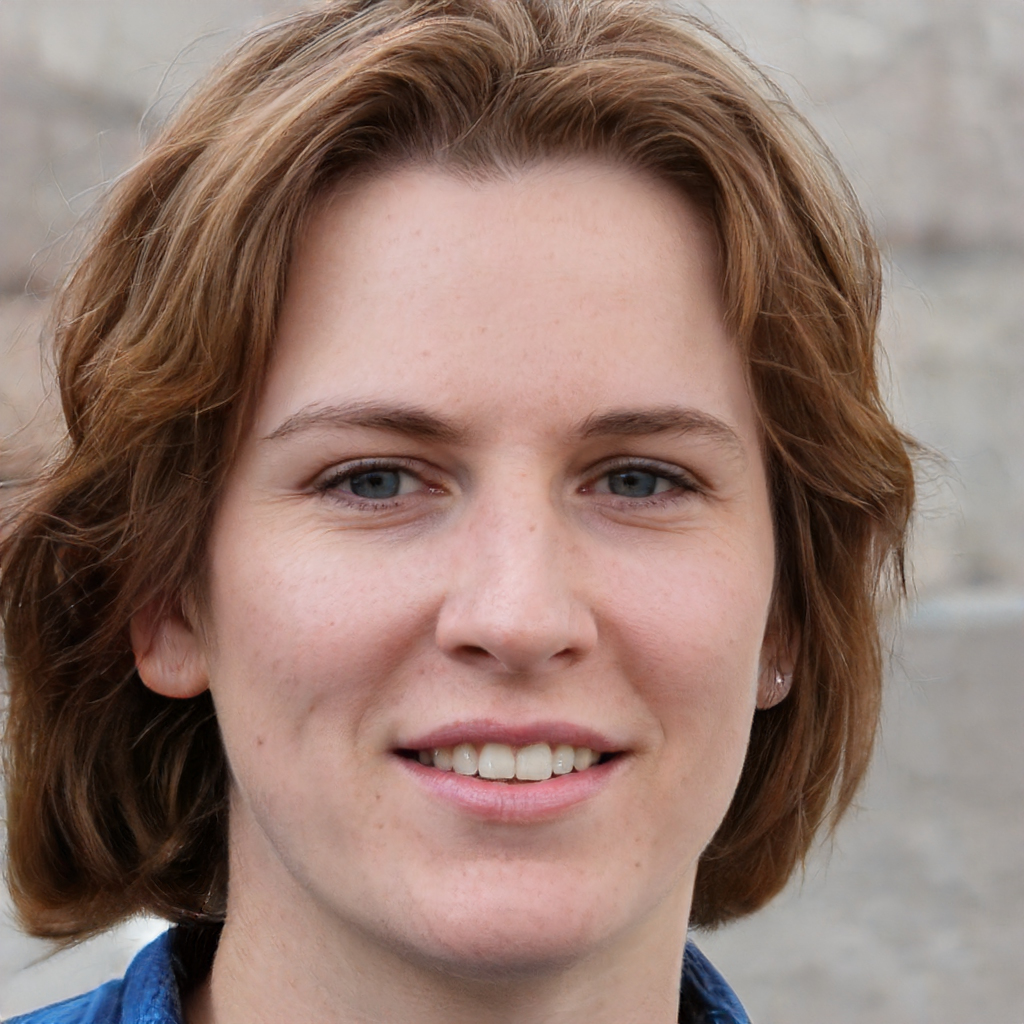
Gender: Female